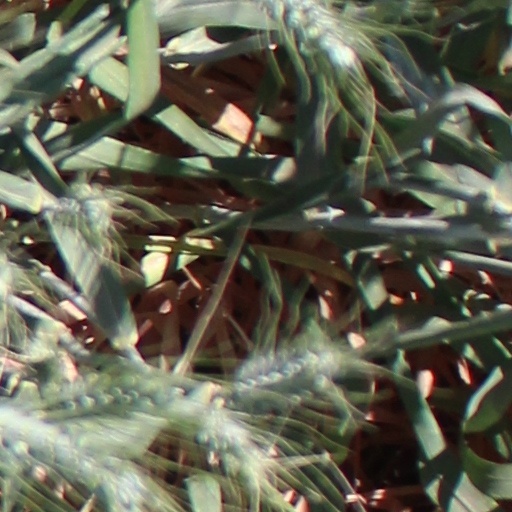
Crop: wheat